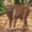
Label: deer